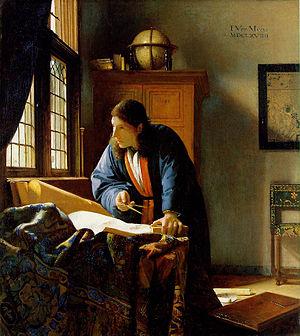
Civilization III est un jeu vidéo édité en 2001, qui fait appel à de nombreuses notions de microgestion et de stratégie ; c'est le troisième volet de la série Civilization supervisée par Sid Meier.
L'histoire des sciences est l’étude de l'évolution de la connaissance scientifique.
Johannes ou Jan Van der Meer, dit Vermeer ou Vermeer de Delft, baptisé à Delft le 31 octobre 1632, et inhumé dans cette même ville le 15 décembre 1675, est un peintre baroque néerlandais.
L'Atlas des géographes d'Orbæ est une série d'albums illustrés écrite et dessinée par François Place et publiée en trois tomes entre 1996 et 2000.